Question: Please indicate a possible affordance area of frisbee that can be used for holding
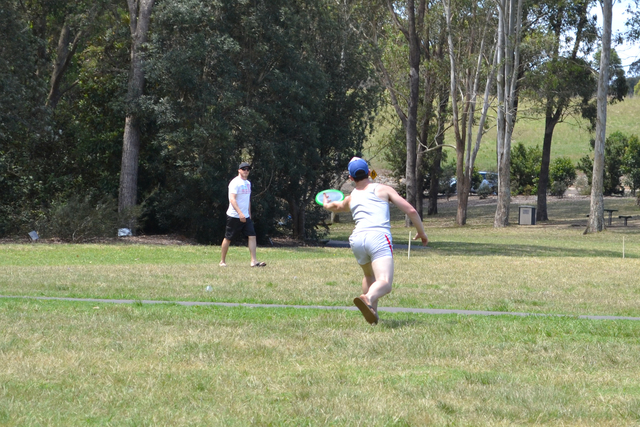
Answer: [314.413, 188.53, 345.576, 208.065]